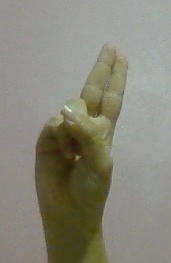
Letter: taa